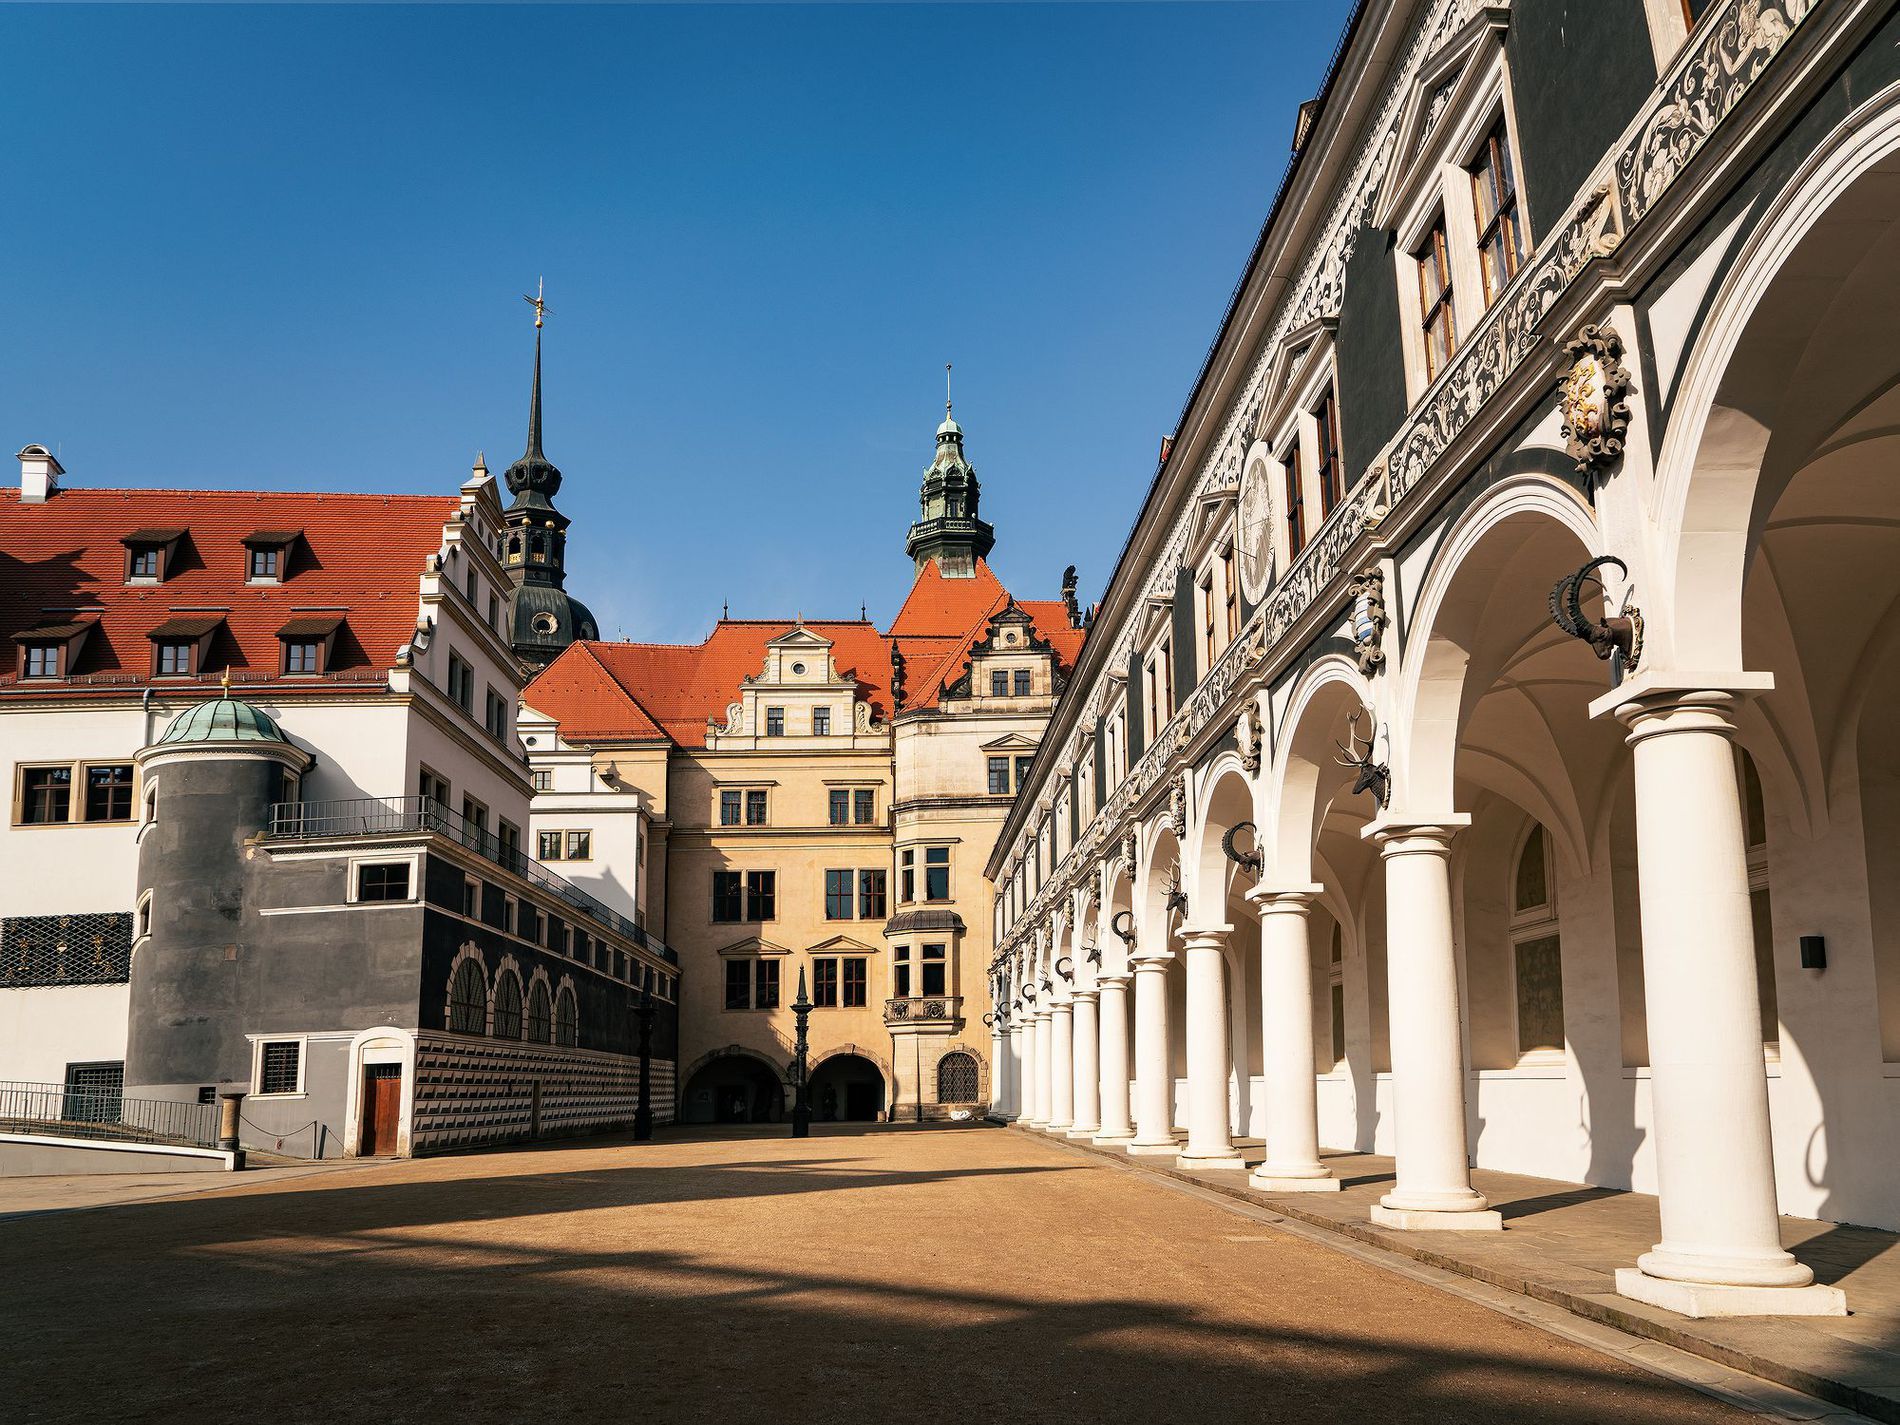
Grand Historic European Courtyard
A historic courtyard with grand buildings, white arches, and red-roofed towers under a clear blue sky. Sunlight casts soft shadows, creating a warm and elegant feel.
The image presents a historic European courtyard with grand architecture. The mood is serene and elegant, and the lighting is bright and natural, casting soft shadows that highlight architectural details. The color palette consists of warm tones, neutral white and beige, and a deep blue providing contrast. The photograph is taken from a slightly low angle, and the atmosphere is peaceful and timeless.
Labels: City, Urban, Landmark, Green Vault, Arch, Architecture, Gothic Arch, mosque dome, building with red-tiled roof, buildings with red-tiled roofs, historic European building, clear blue sky, land, Dome, dome
Camera: SONY ILCE-7RM2
Lens: FE 24-70mm F4 ZA OSS
Aperture: F8
Exposure: 1/320 sec
ISO: 100, 100
Focal length: 24.0 mm